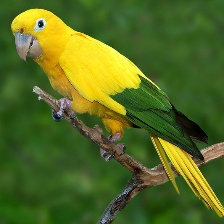
Species: GOLDEN PARAKEET
Scientific name: GUARUBA GUAROUBA